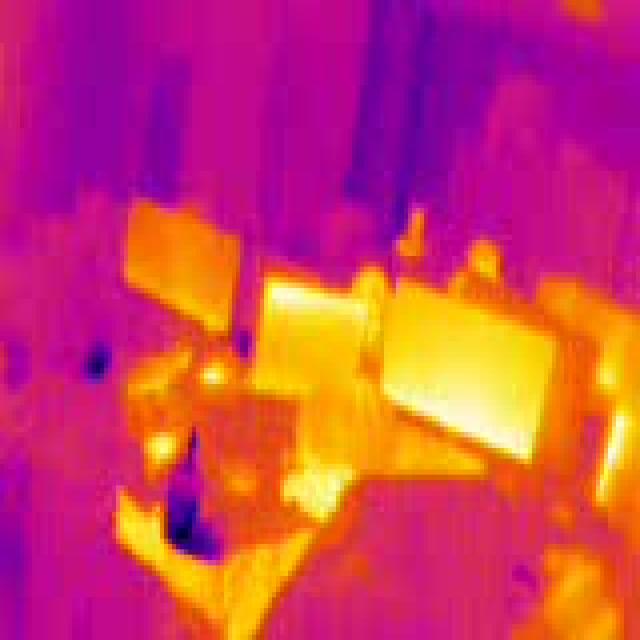
Detected objects:
label: person
label: person
label: person